Billy Budd

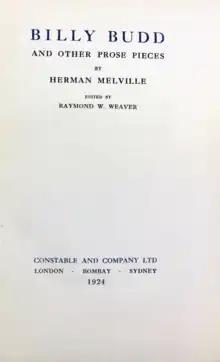
First edition cover page, 1924.

In August 1918, Raymond M. Weaver, a professor at Columbia University, doing research for what would become the first biography of Melville, paid a visit to Melville's granddaughter, Eleanor Melville Metcalf, at her South Orange, New Jersey home. She gave him access to all the records of Melville that survived in the family: manuscripts, letters, journals, annotated books, photographs, and a variety of other material. Among these papers, Weaver was astonished to find a substantial manuscript for an unknown prose work entitled "Billy Budd".